List of Mexican–American War monuments and memorials

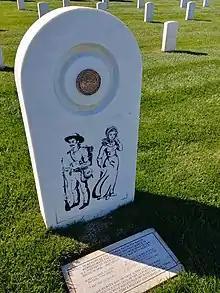
Mormon Battalion memorial, Fort Rosecrans National Cemetery

The Niños Héroes Park, Monterrey. There is a statue in the park of the six heroes.